Aberthaw power stations

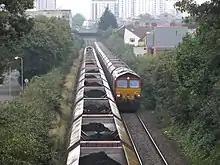
Coal trains passing, en-route between Cwm Bargoed and Aberthaw (2014)

Aberthaw burned approximately 5,0006,000 tonnes of fuel a day. The site usually burned two-thirds Welsh coal with the remainder being either foreign low-sulphur coal or biomass.